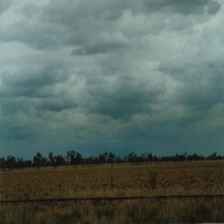
Cloud type: Stratocumulus